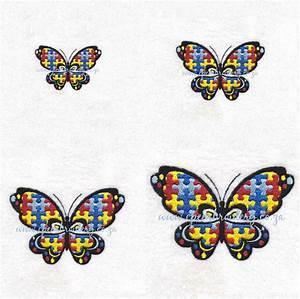
butterfly